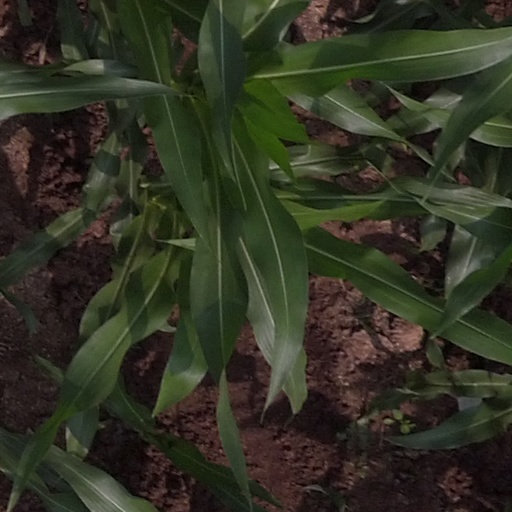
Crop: maize; corn